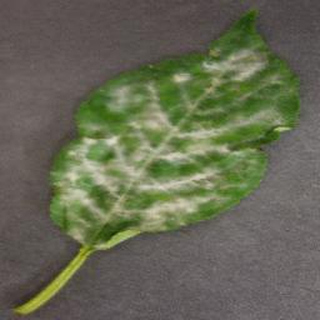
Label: cherry_powdery_mildew